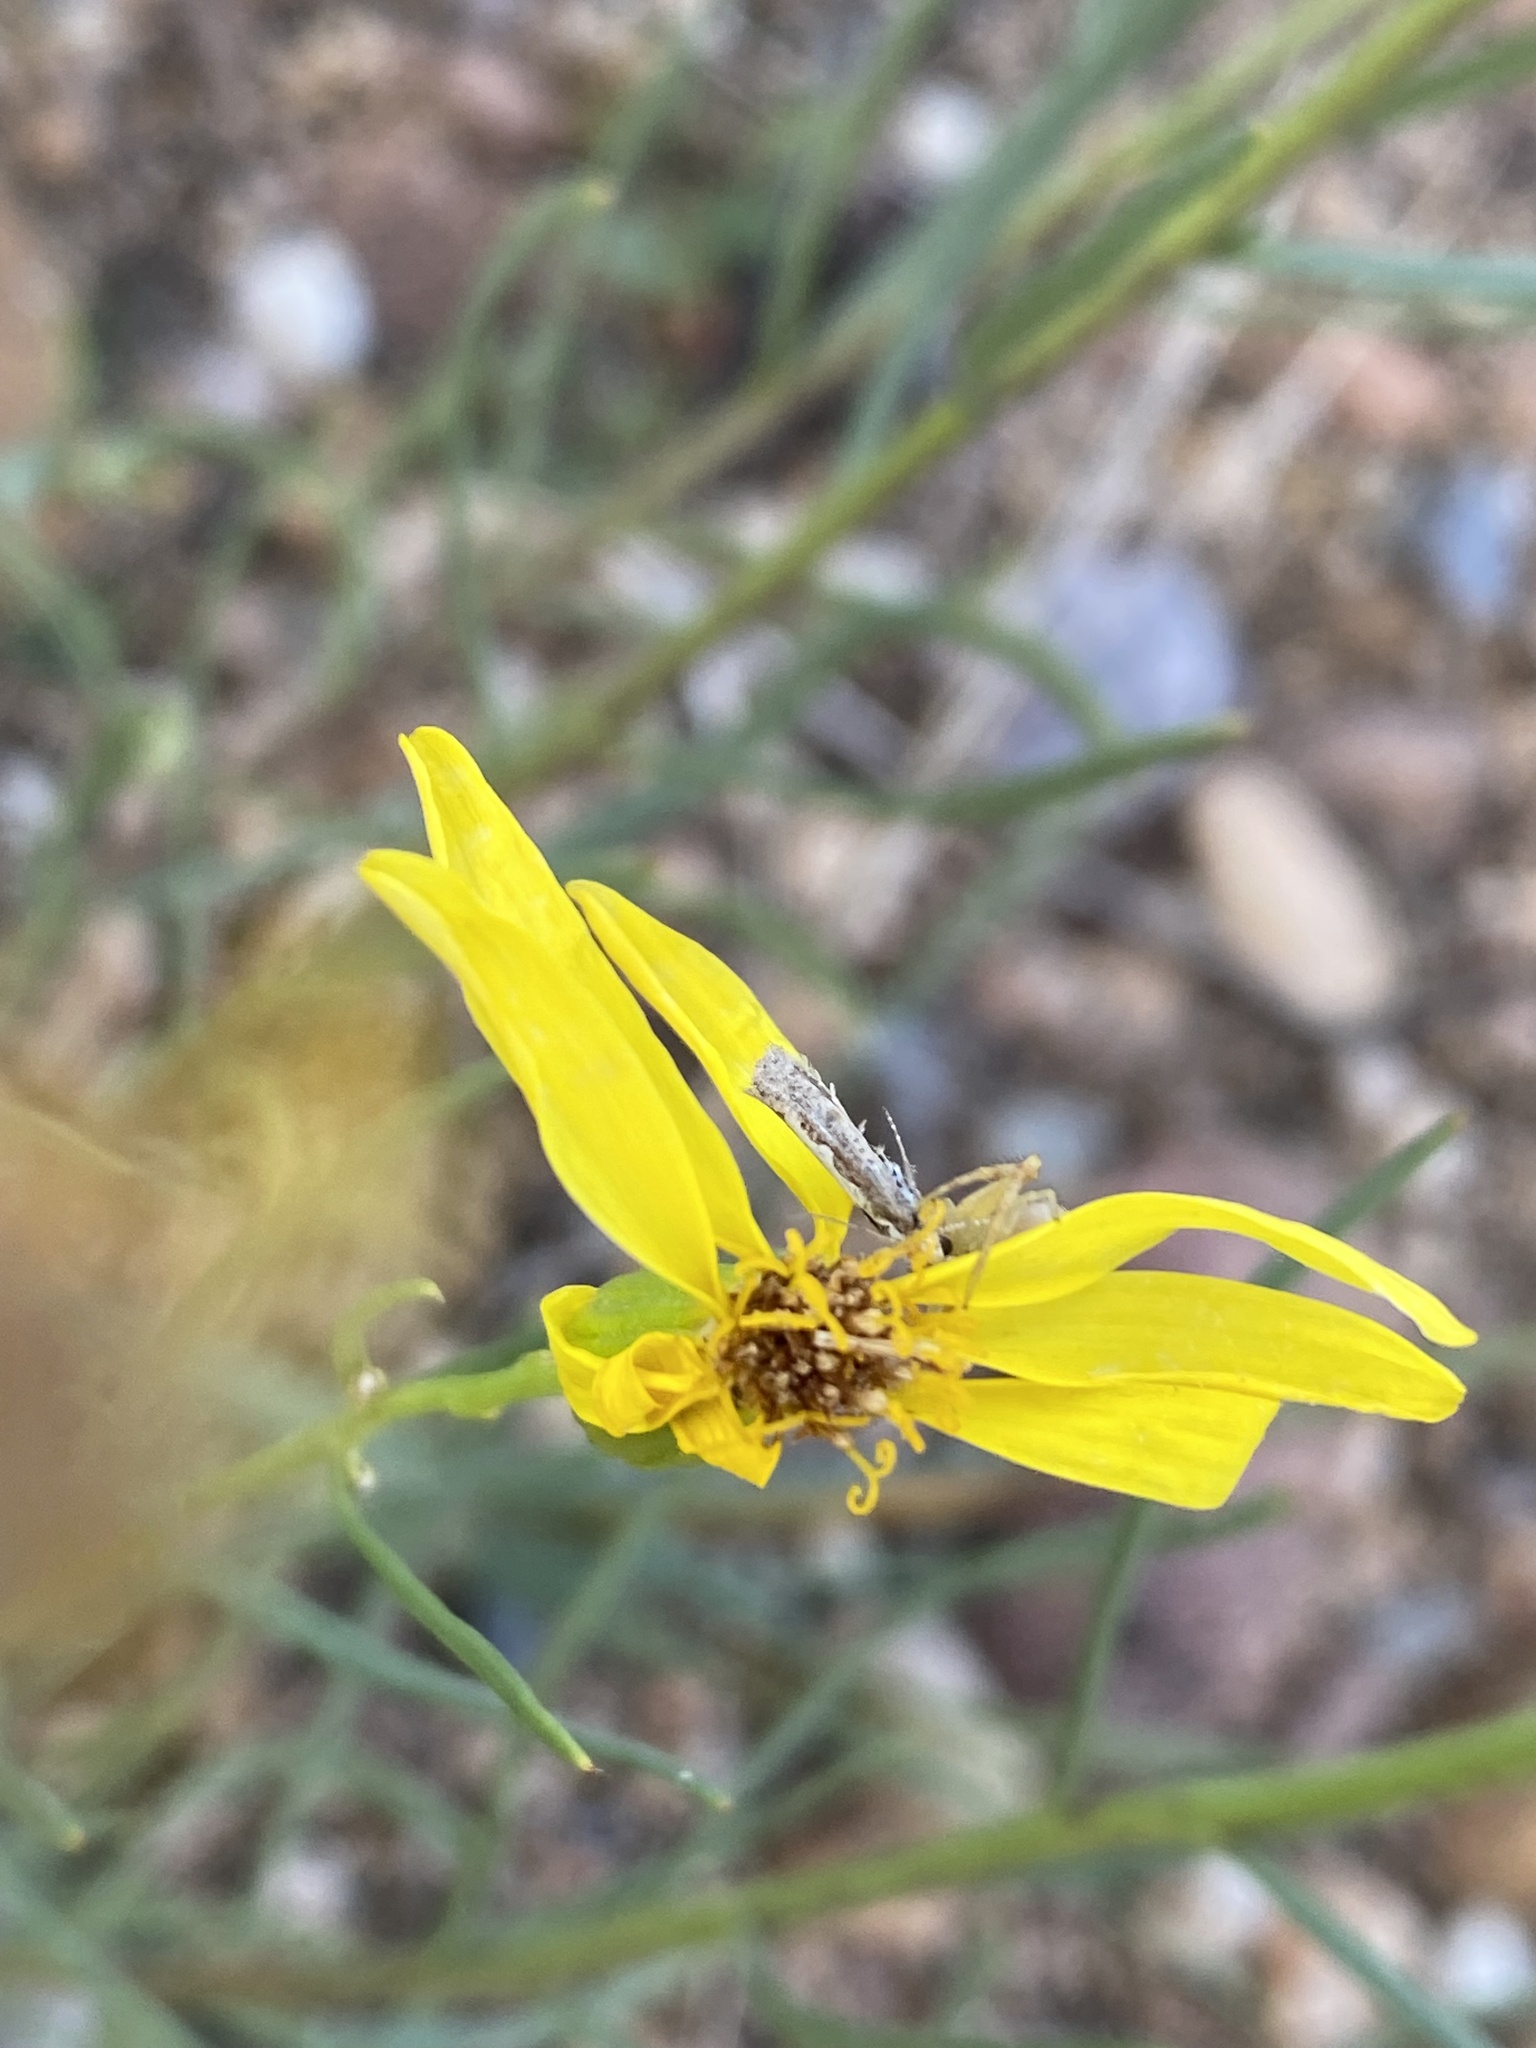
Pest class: diamondback_moth